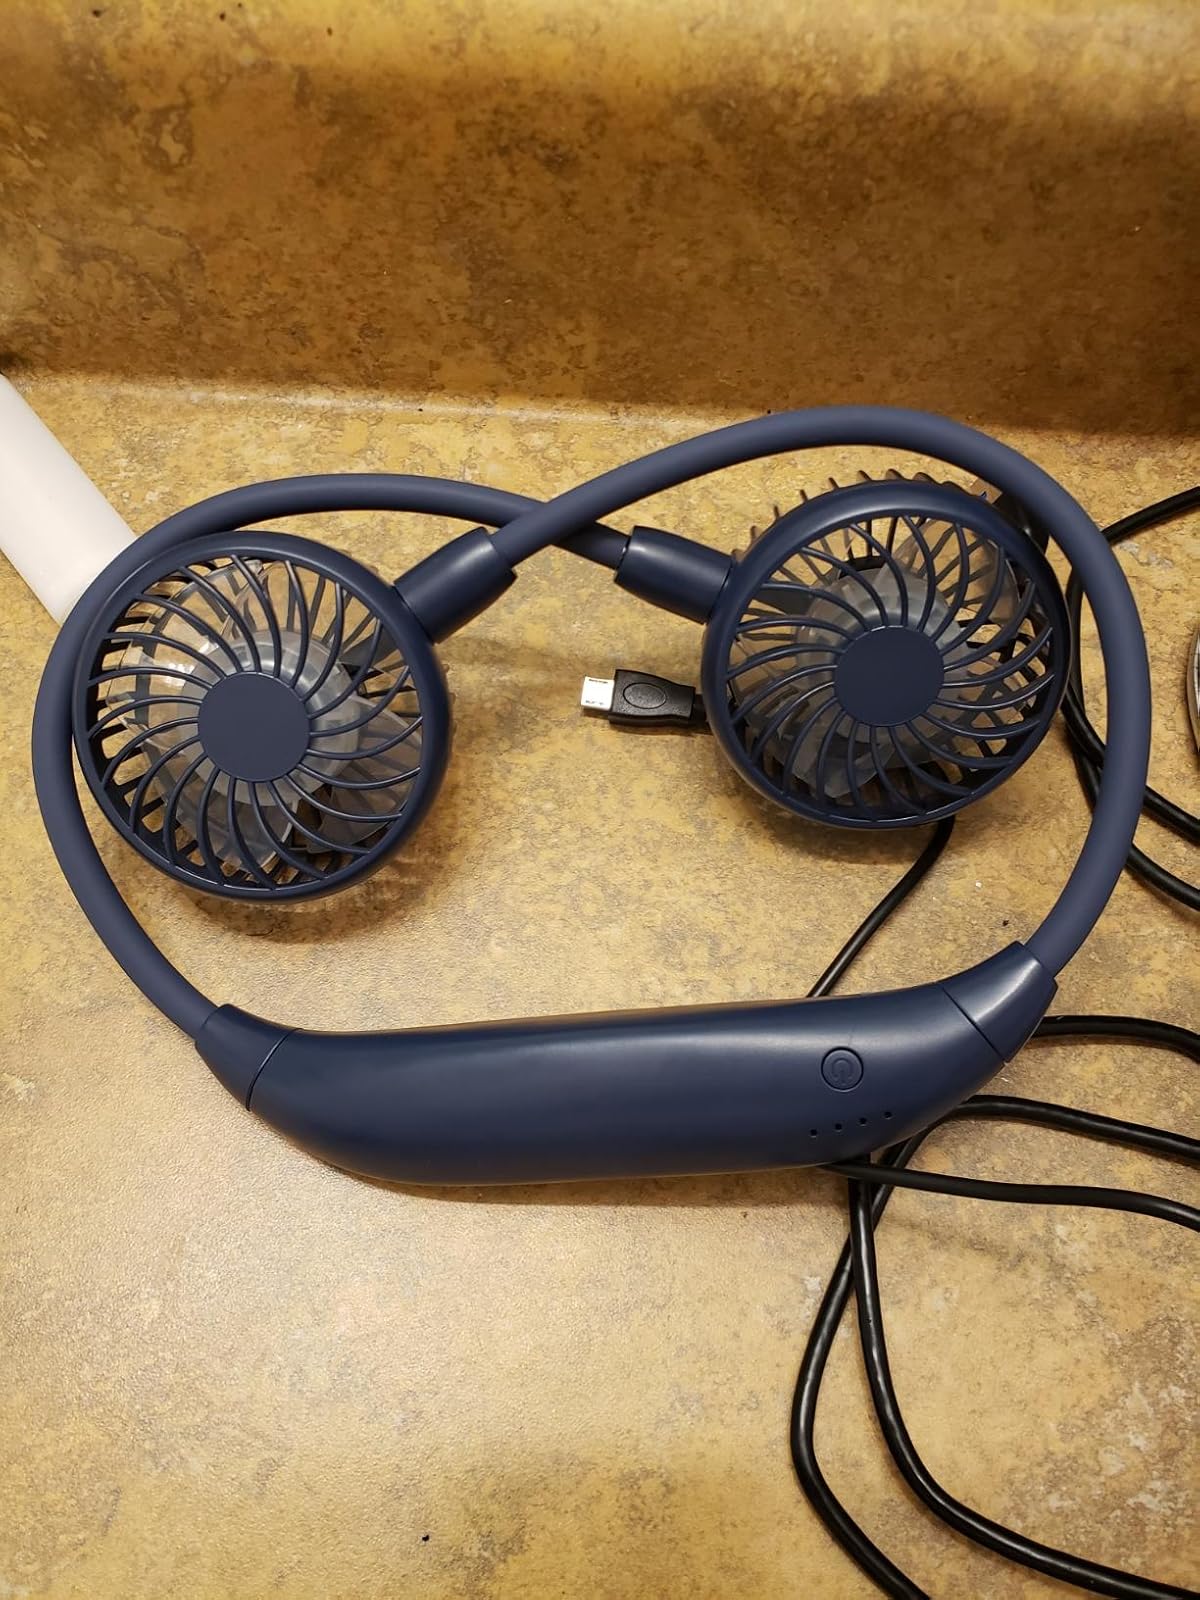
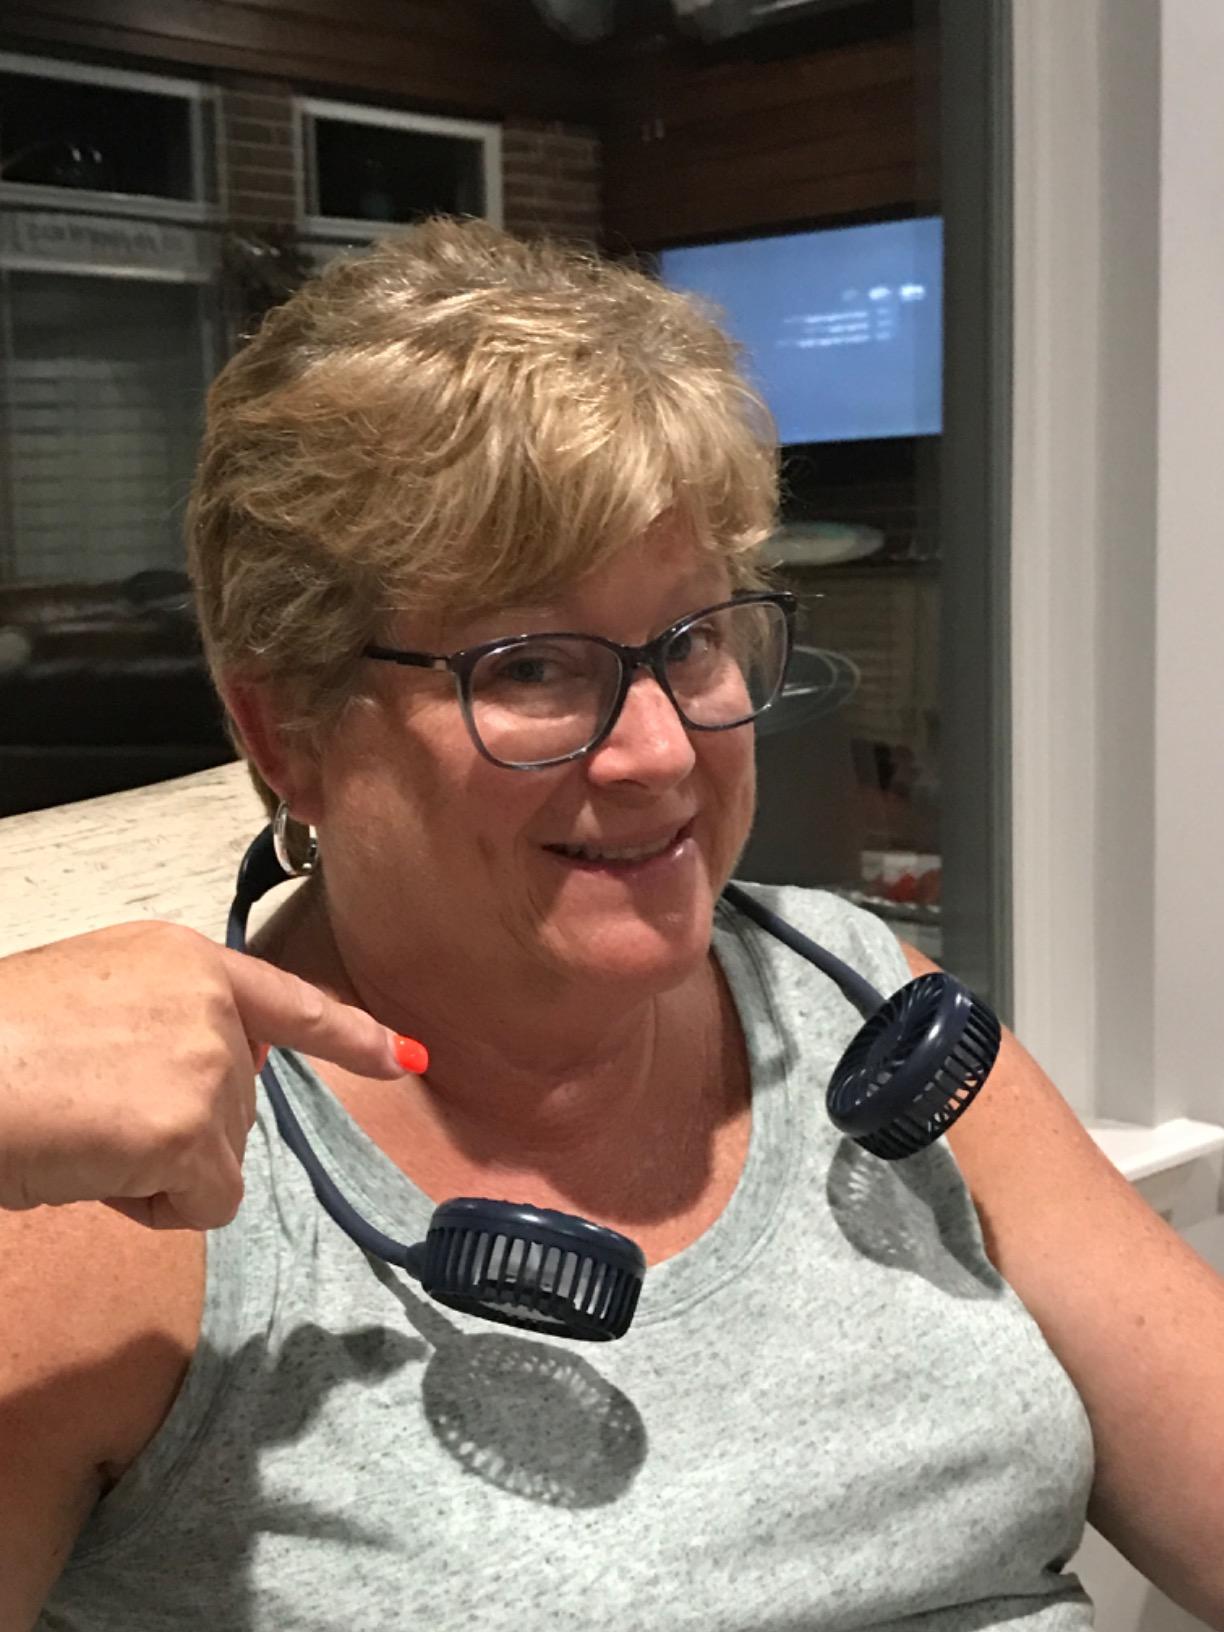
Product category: fan
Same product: yes